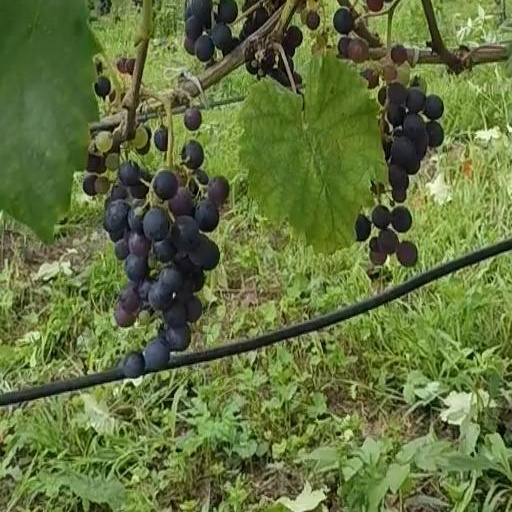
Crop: grape